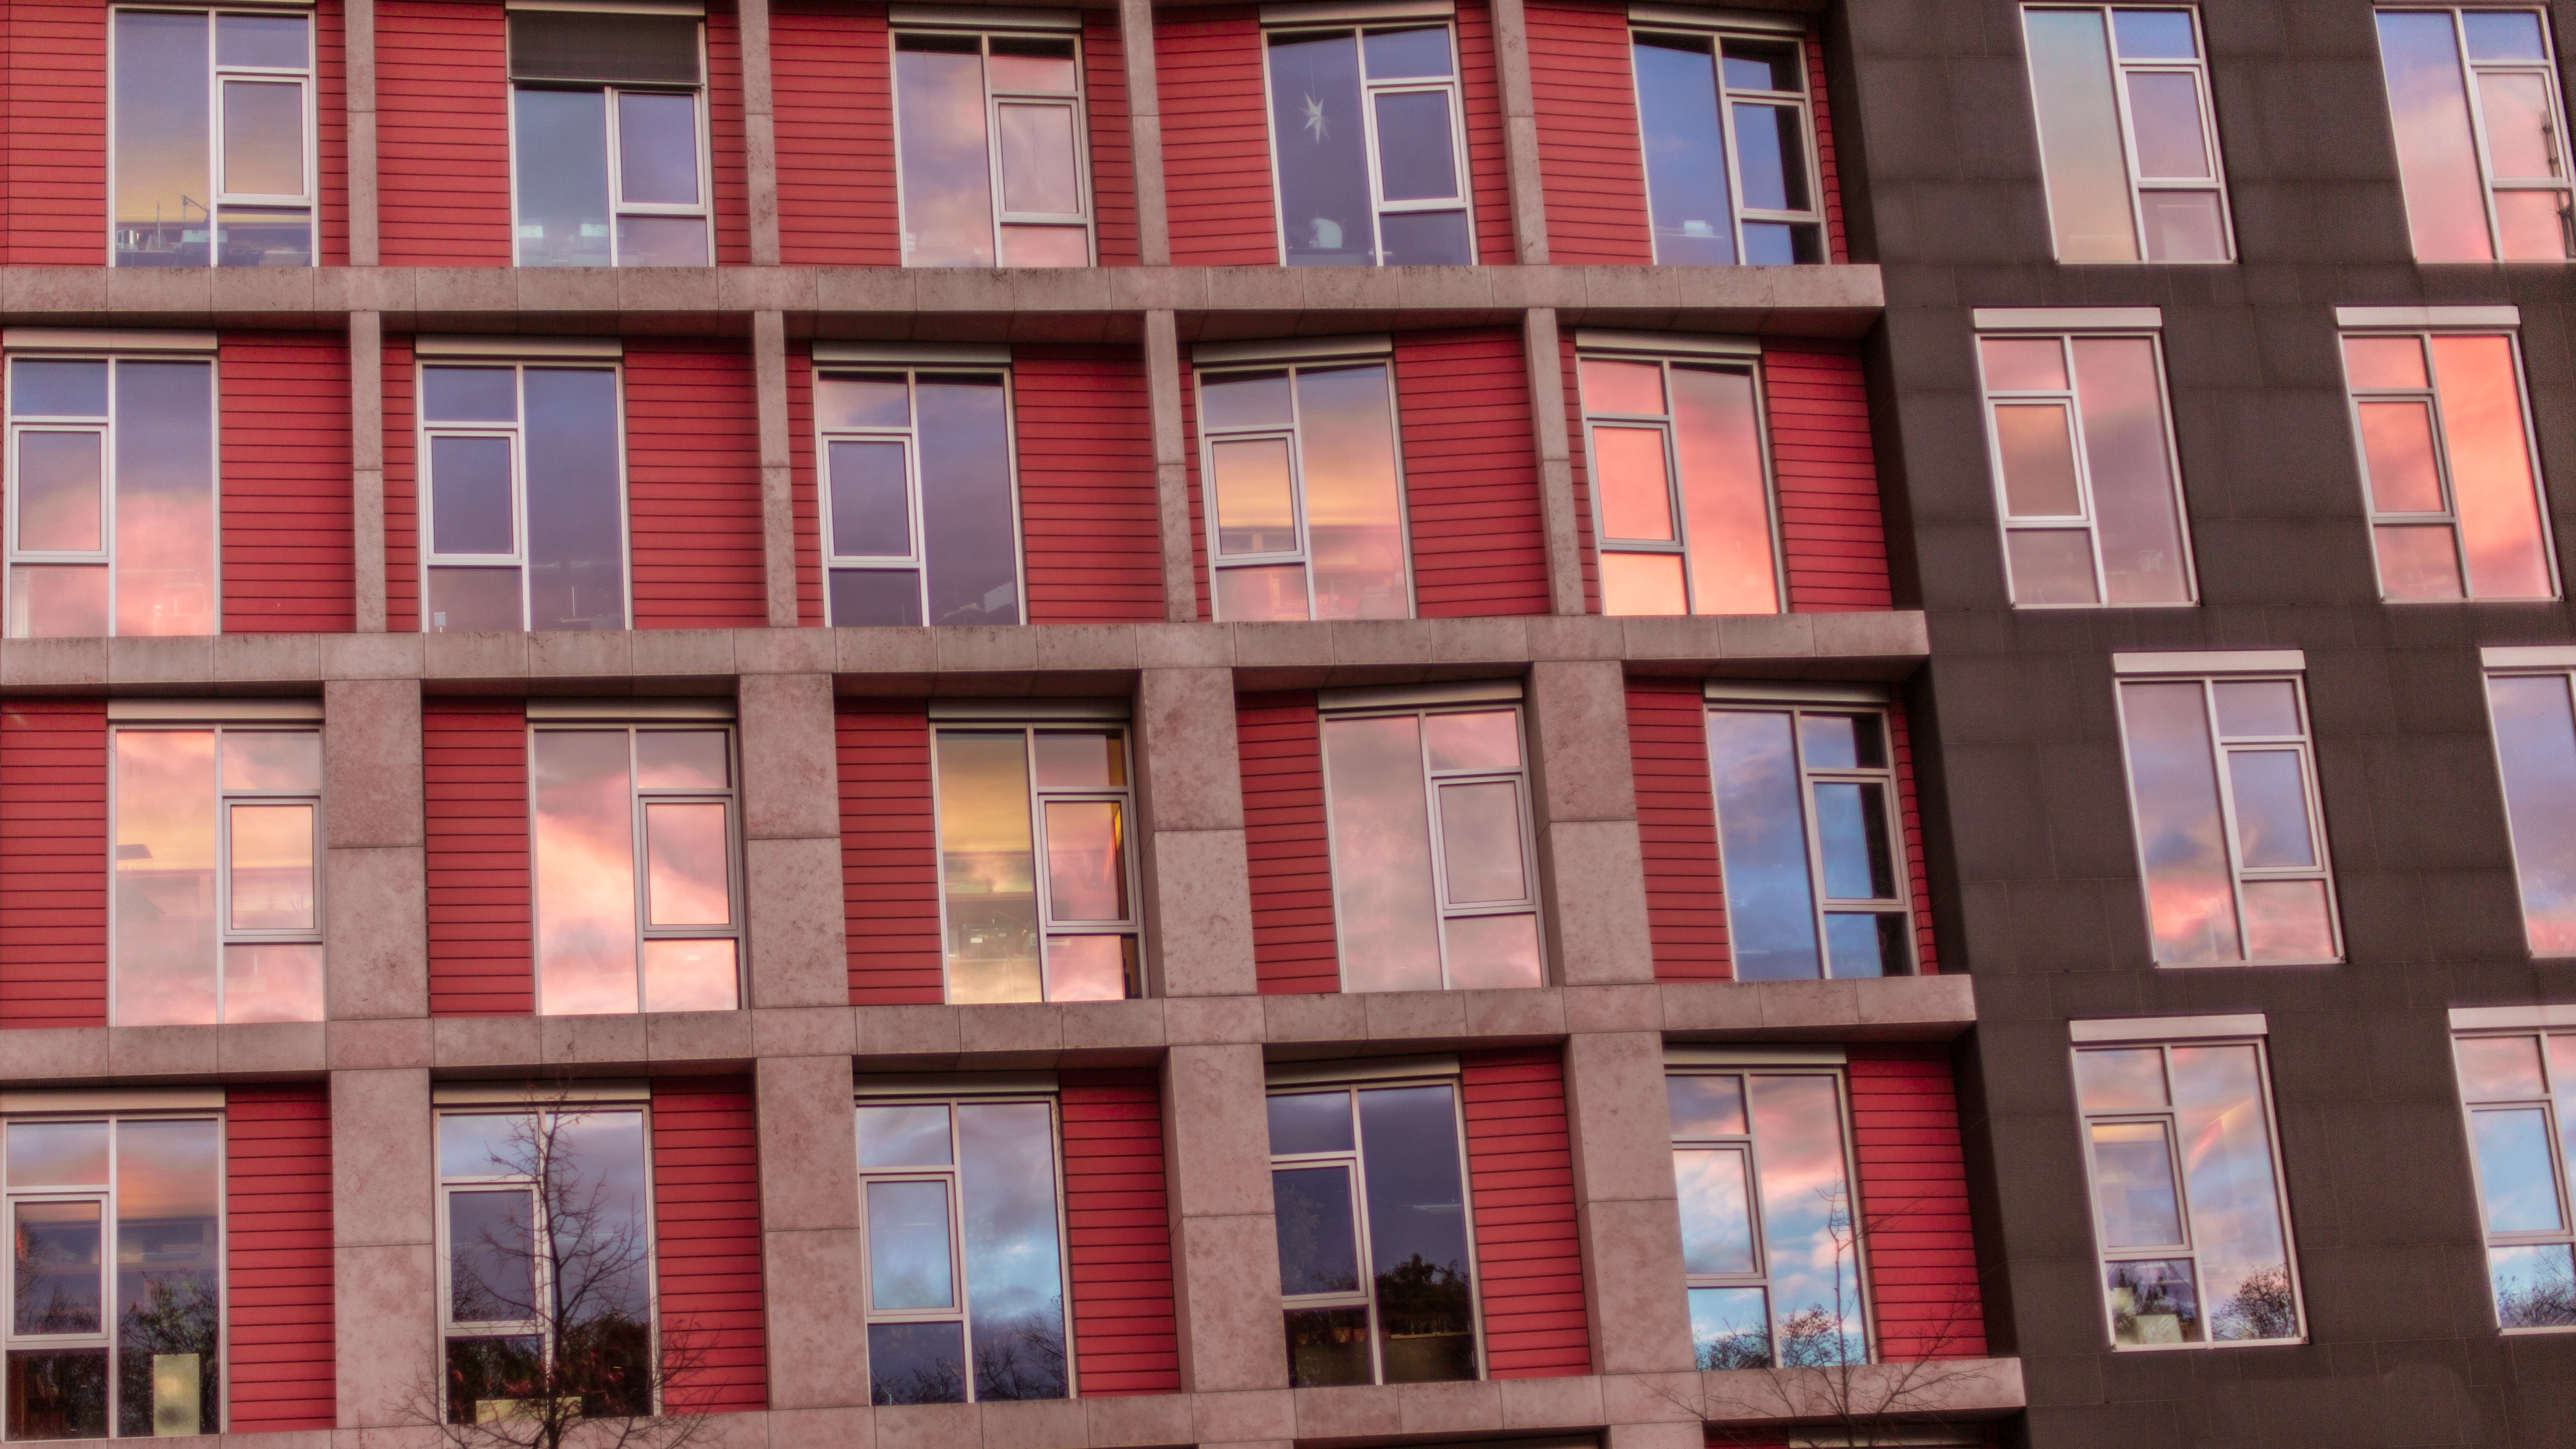
architecture, window, wall, color, facade, property, brick, interior design, neighbourhood, window covering